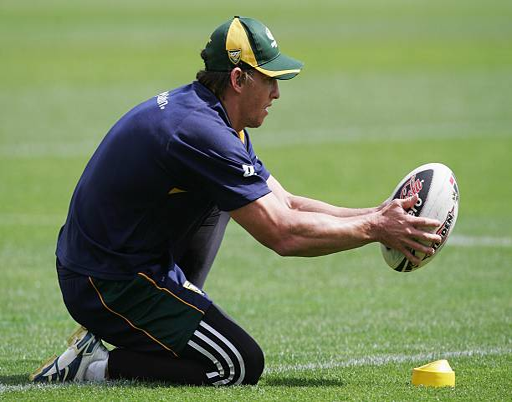
rugby player lines the ball up to kick during the captain 's run .